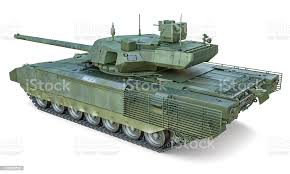
Label: T-14